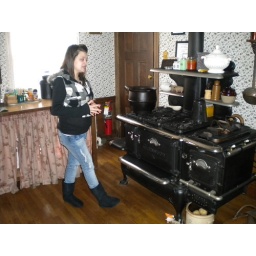
Replica of the stove she burned the stained dress in